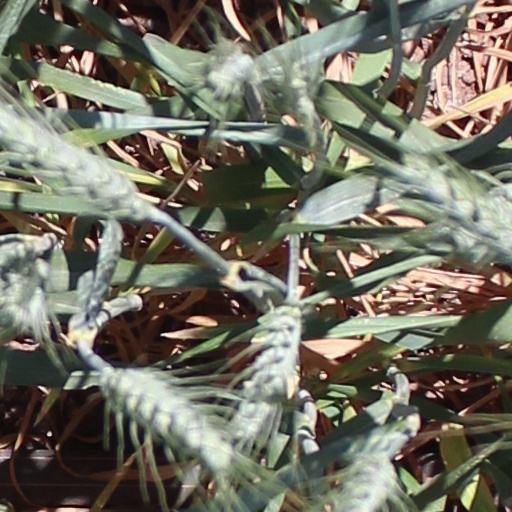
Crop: wheat